Carl Gustaf Emil Mannerheim

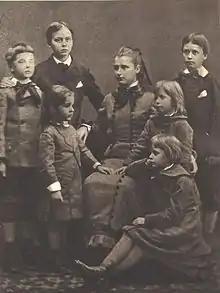
The Mannerheim siblings, 1880; Gustaf is standing on the right

Gustaf Mannerheim was born in the Louhisaari Manor of the Askainen parish (currently Masku) on 4 June 1867. After Mannerheim's heavily indebted father left the family in 1880 for his mistress, a daughter of Baron and General Johan Mauritz Nordenstam, the young Mannerheim's mother and her seven children went to live with her aunt Louise; but Mannerheim's mother died the following year. Mannerheim's maternal uncle, Albert von Julin (1846–1906), then became his legal guardian and financier of his later schooling. The third child of the family, Mannerheim inherited the title of Baron.